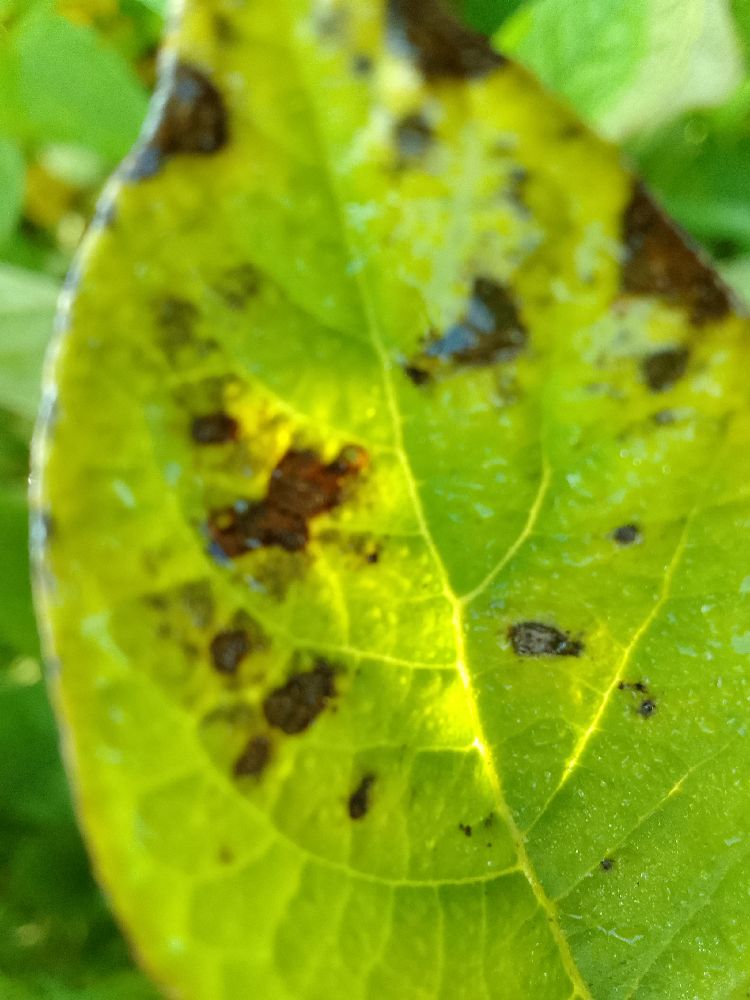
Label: Early blight